Paul Dirac

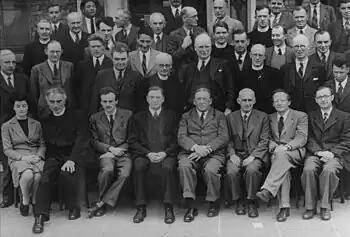
Dirac (front row 3rd from left), next to Éamon de Valera (front row 4th from left), Erwin Schrödinger (front row 2nd from right) at Dublin Institute for Advanced Studies in 1942

Another story told of Dirac is that when he first met the young Richard Feynman at a conference, he said after a long silence, "I have an equation. Do you have one too?"